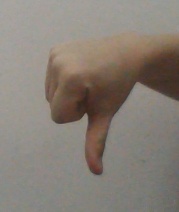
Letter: waw